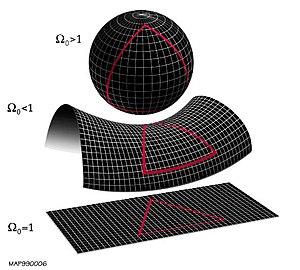
En cosmologie, la courbure spatiale représente la courbure de Gauss des sections spatiales de l'Univers dans un modèle homogène et isotrope de type Friedmann-Lemaître-Robertson-Walker. Intuitivement, elle donne une échelle de longueur qui délimite les distances en deçà desquelles l'univers peut localement être décrit à l'aide d'une métrique euclidienne, c'est-à-dire que les résultats de géométrie dans l'espace usuelle restent valables. Dans un tel modèle cosmologique, la courbure spatiale est le seul paramètre géométrique local qui caractérise la structure de l'espace. Comme de coutume en géométrie, la courbure spatiale correspond à l'inverse du carré du rayon de courbure des hypersurfaces de densité constantes existant dans ces modèles.
Le terme forme de l'Univers désigne généralement soit la forme d'une section spatiale de l'Univers soit, de façon plus générale, la forme de l'espace-temps entier.
Le Big Bang est un modèle cosmologique utilisé par les scientifiques pour décrire l'origine et l'évolution de l'Univers.
La géométrie riemannienne est une branche de la géométrie différentielle nommée en l'honneur du mathématicien Bernhard Riemann, qui introduisit les concepts fondateurs de variété géométrique et de courbure. Il s'agit de surfaces ou d'objets de plus grande dimension sur lesquels existent des notions d'angle et de longueur, généralisant la géométrie traditionnelle qui se limitait à l'Espace euclidien. La géométrie riemannienne étend les méthodes de la géométrie analytique en utilisant des coordonnées locales pour effectuer les calculs dans des domaines spatiaux limités, mais elle recourt fréquemment aux outils de la topologie pour passer à l'échelle de l'espace entier. De façon précise, la géométrie riemannienne a pour but l'étude locale et globale des variétés riemanniennes, c'est-à-dire les variétés différentielles munies d'une métrique riemannienne, voire des fibrés vectoriels riemanniens.